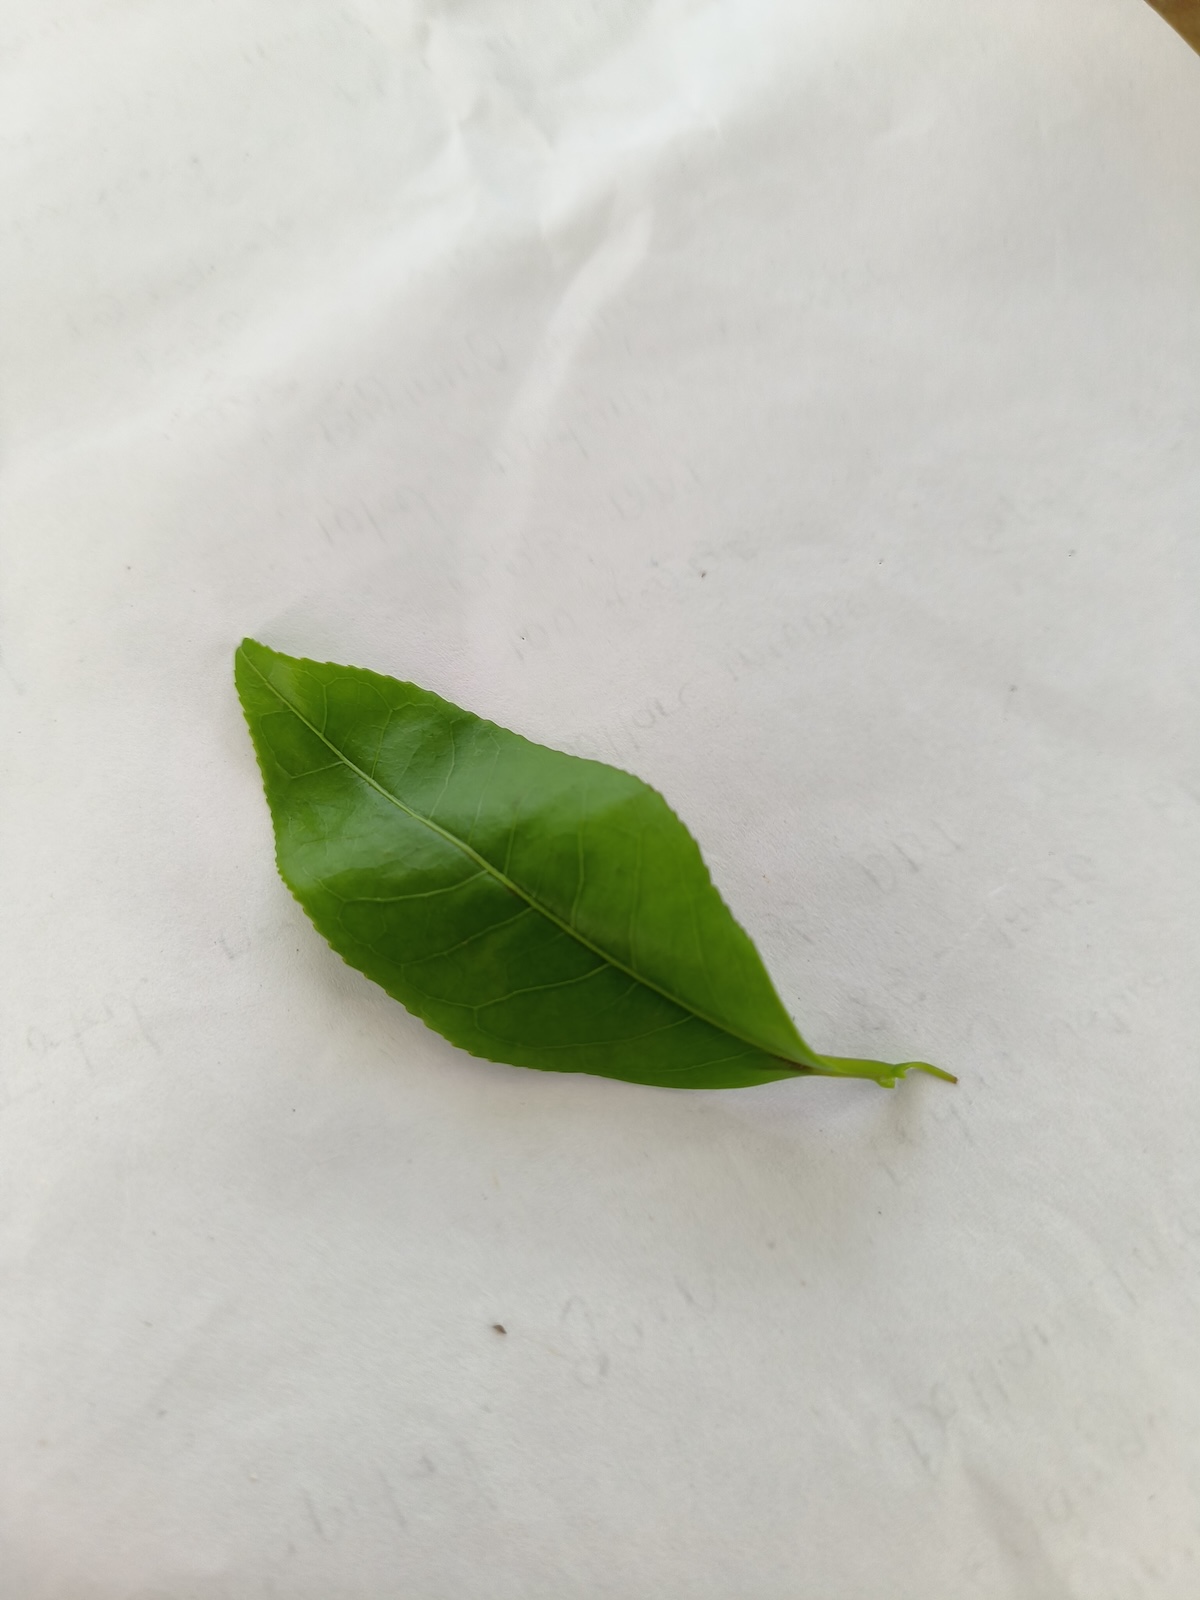
Label: Healthy leaf